Abbott and Costello Meet Frankenstein

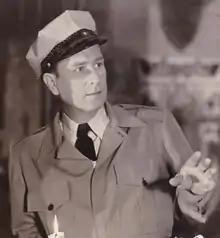
Bud Abbott in the film

An accident happened on set when Strange was supposed to throw Lenore Aubert through a window. An invisible wire was attached to her to help Strange lift her, but when she was thrown, she swung back into camera range. Strange tried to catch her, causing him to fall and break his foot. As Strange's injury was being treated, Chaney took to applying the make-up and portrayed the monster throwing Aubert through the window. By the end of February, the film's title had changed to one closer resembling its final release title. Filming completed on March 20, 1948. A new scene was filmed after production wrapped with Jane Randolph on April 9.